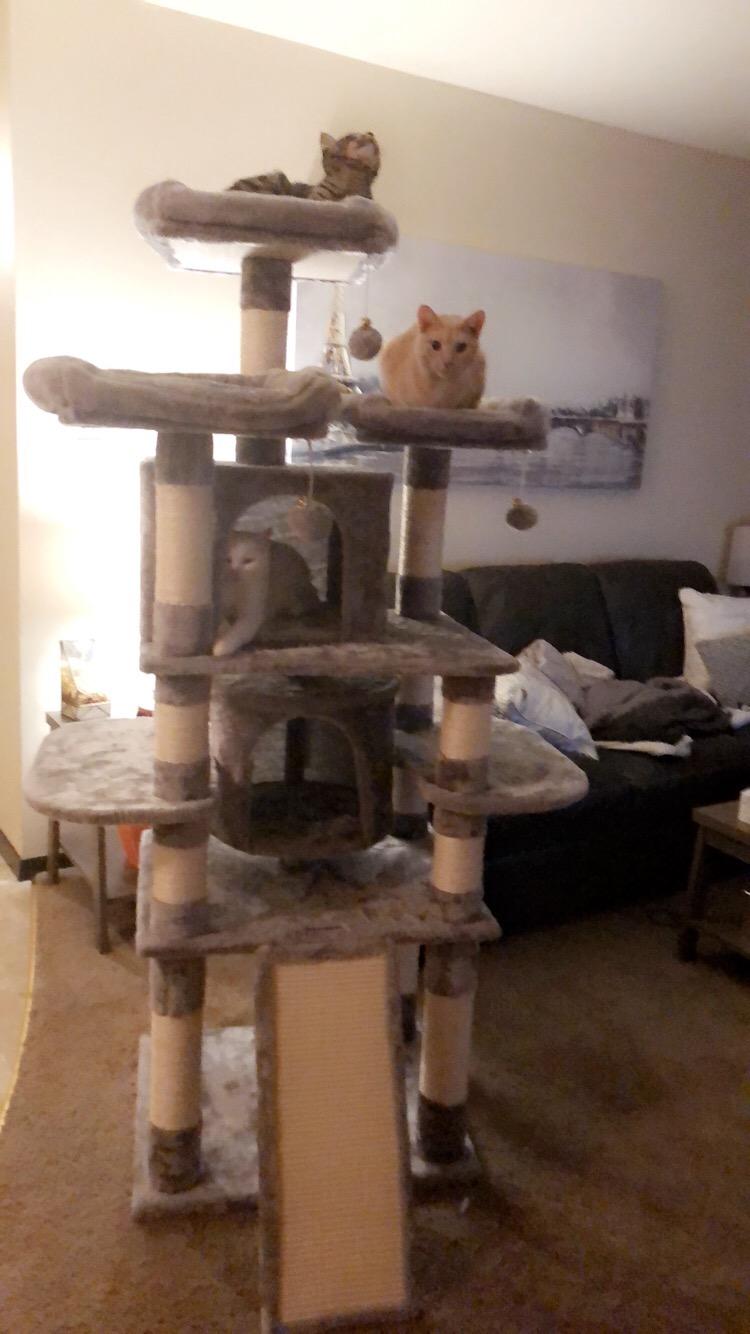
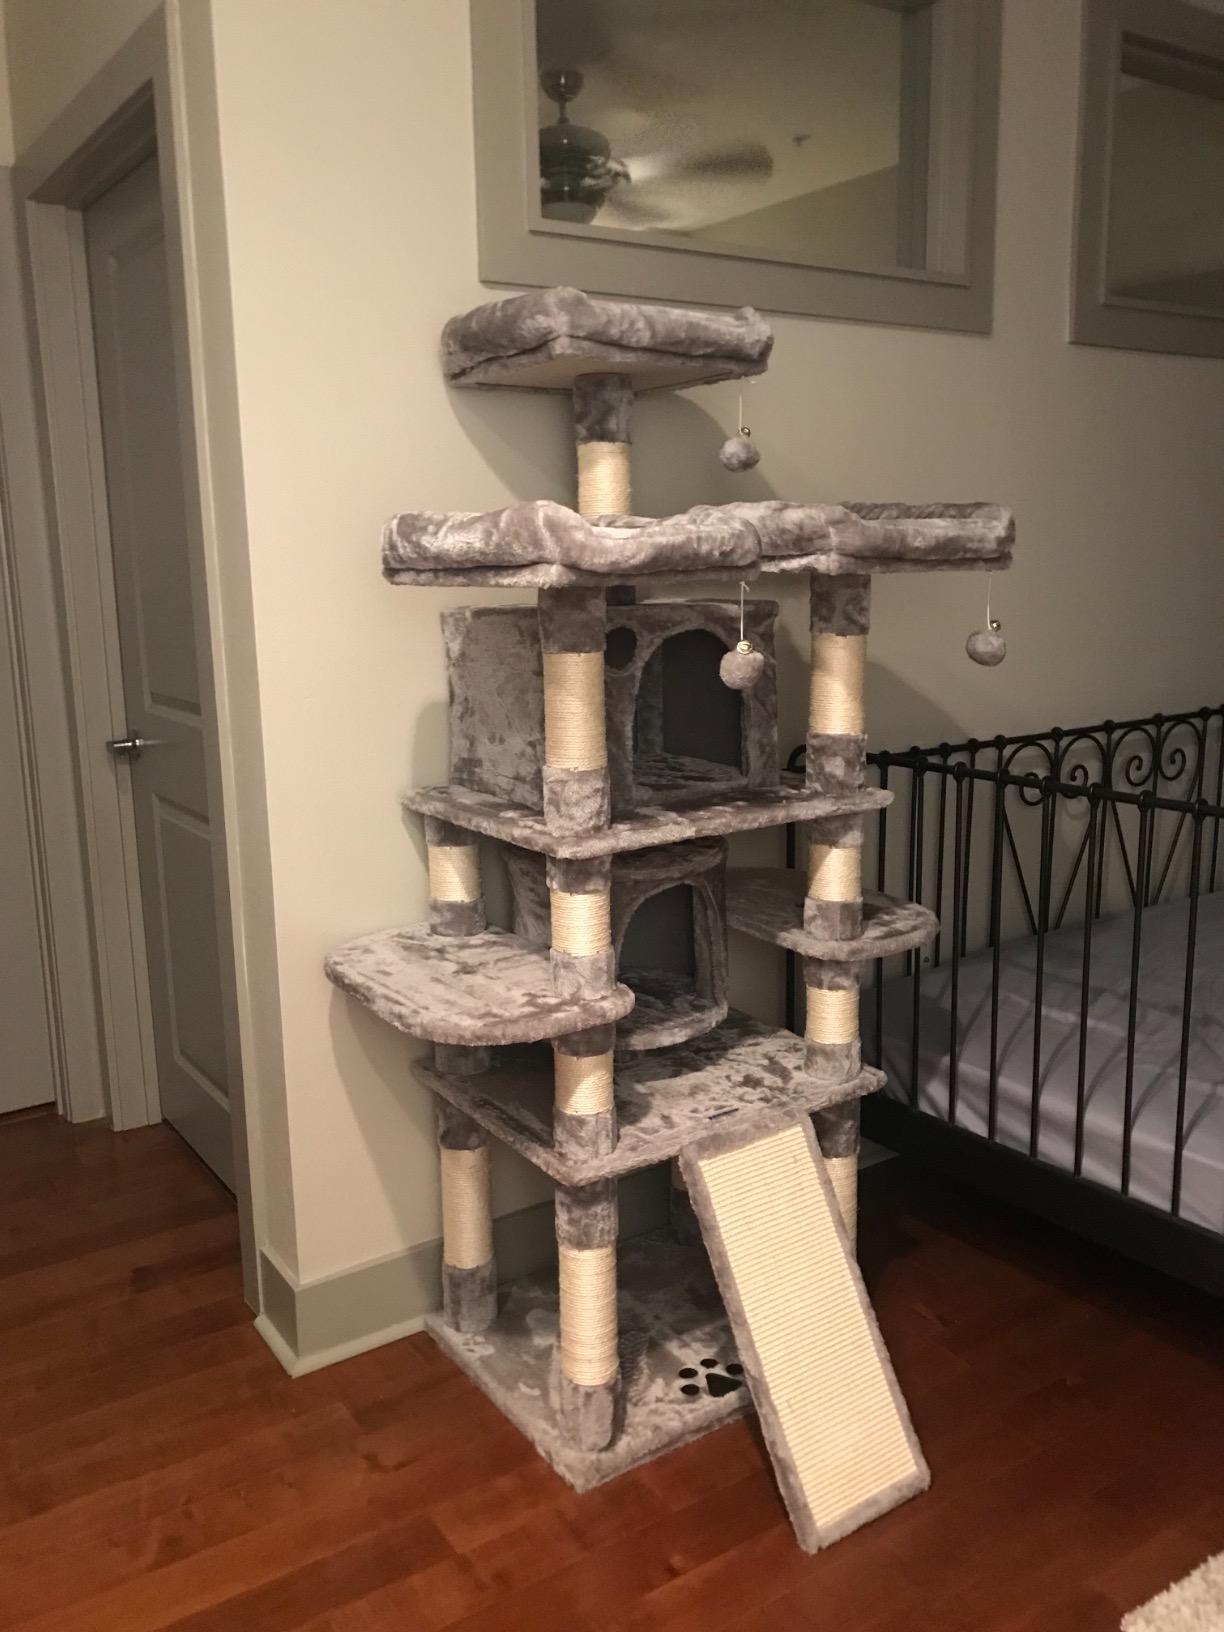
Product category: items_cat tree
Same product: yes